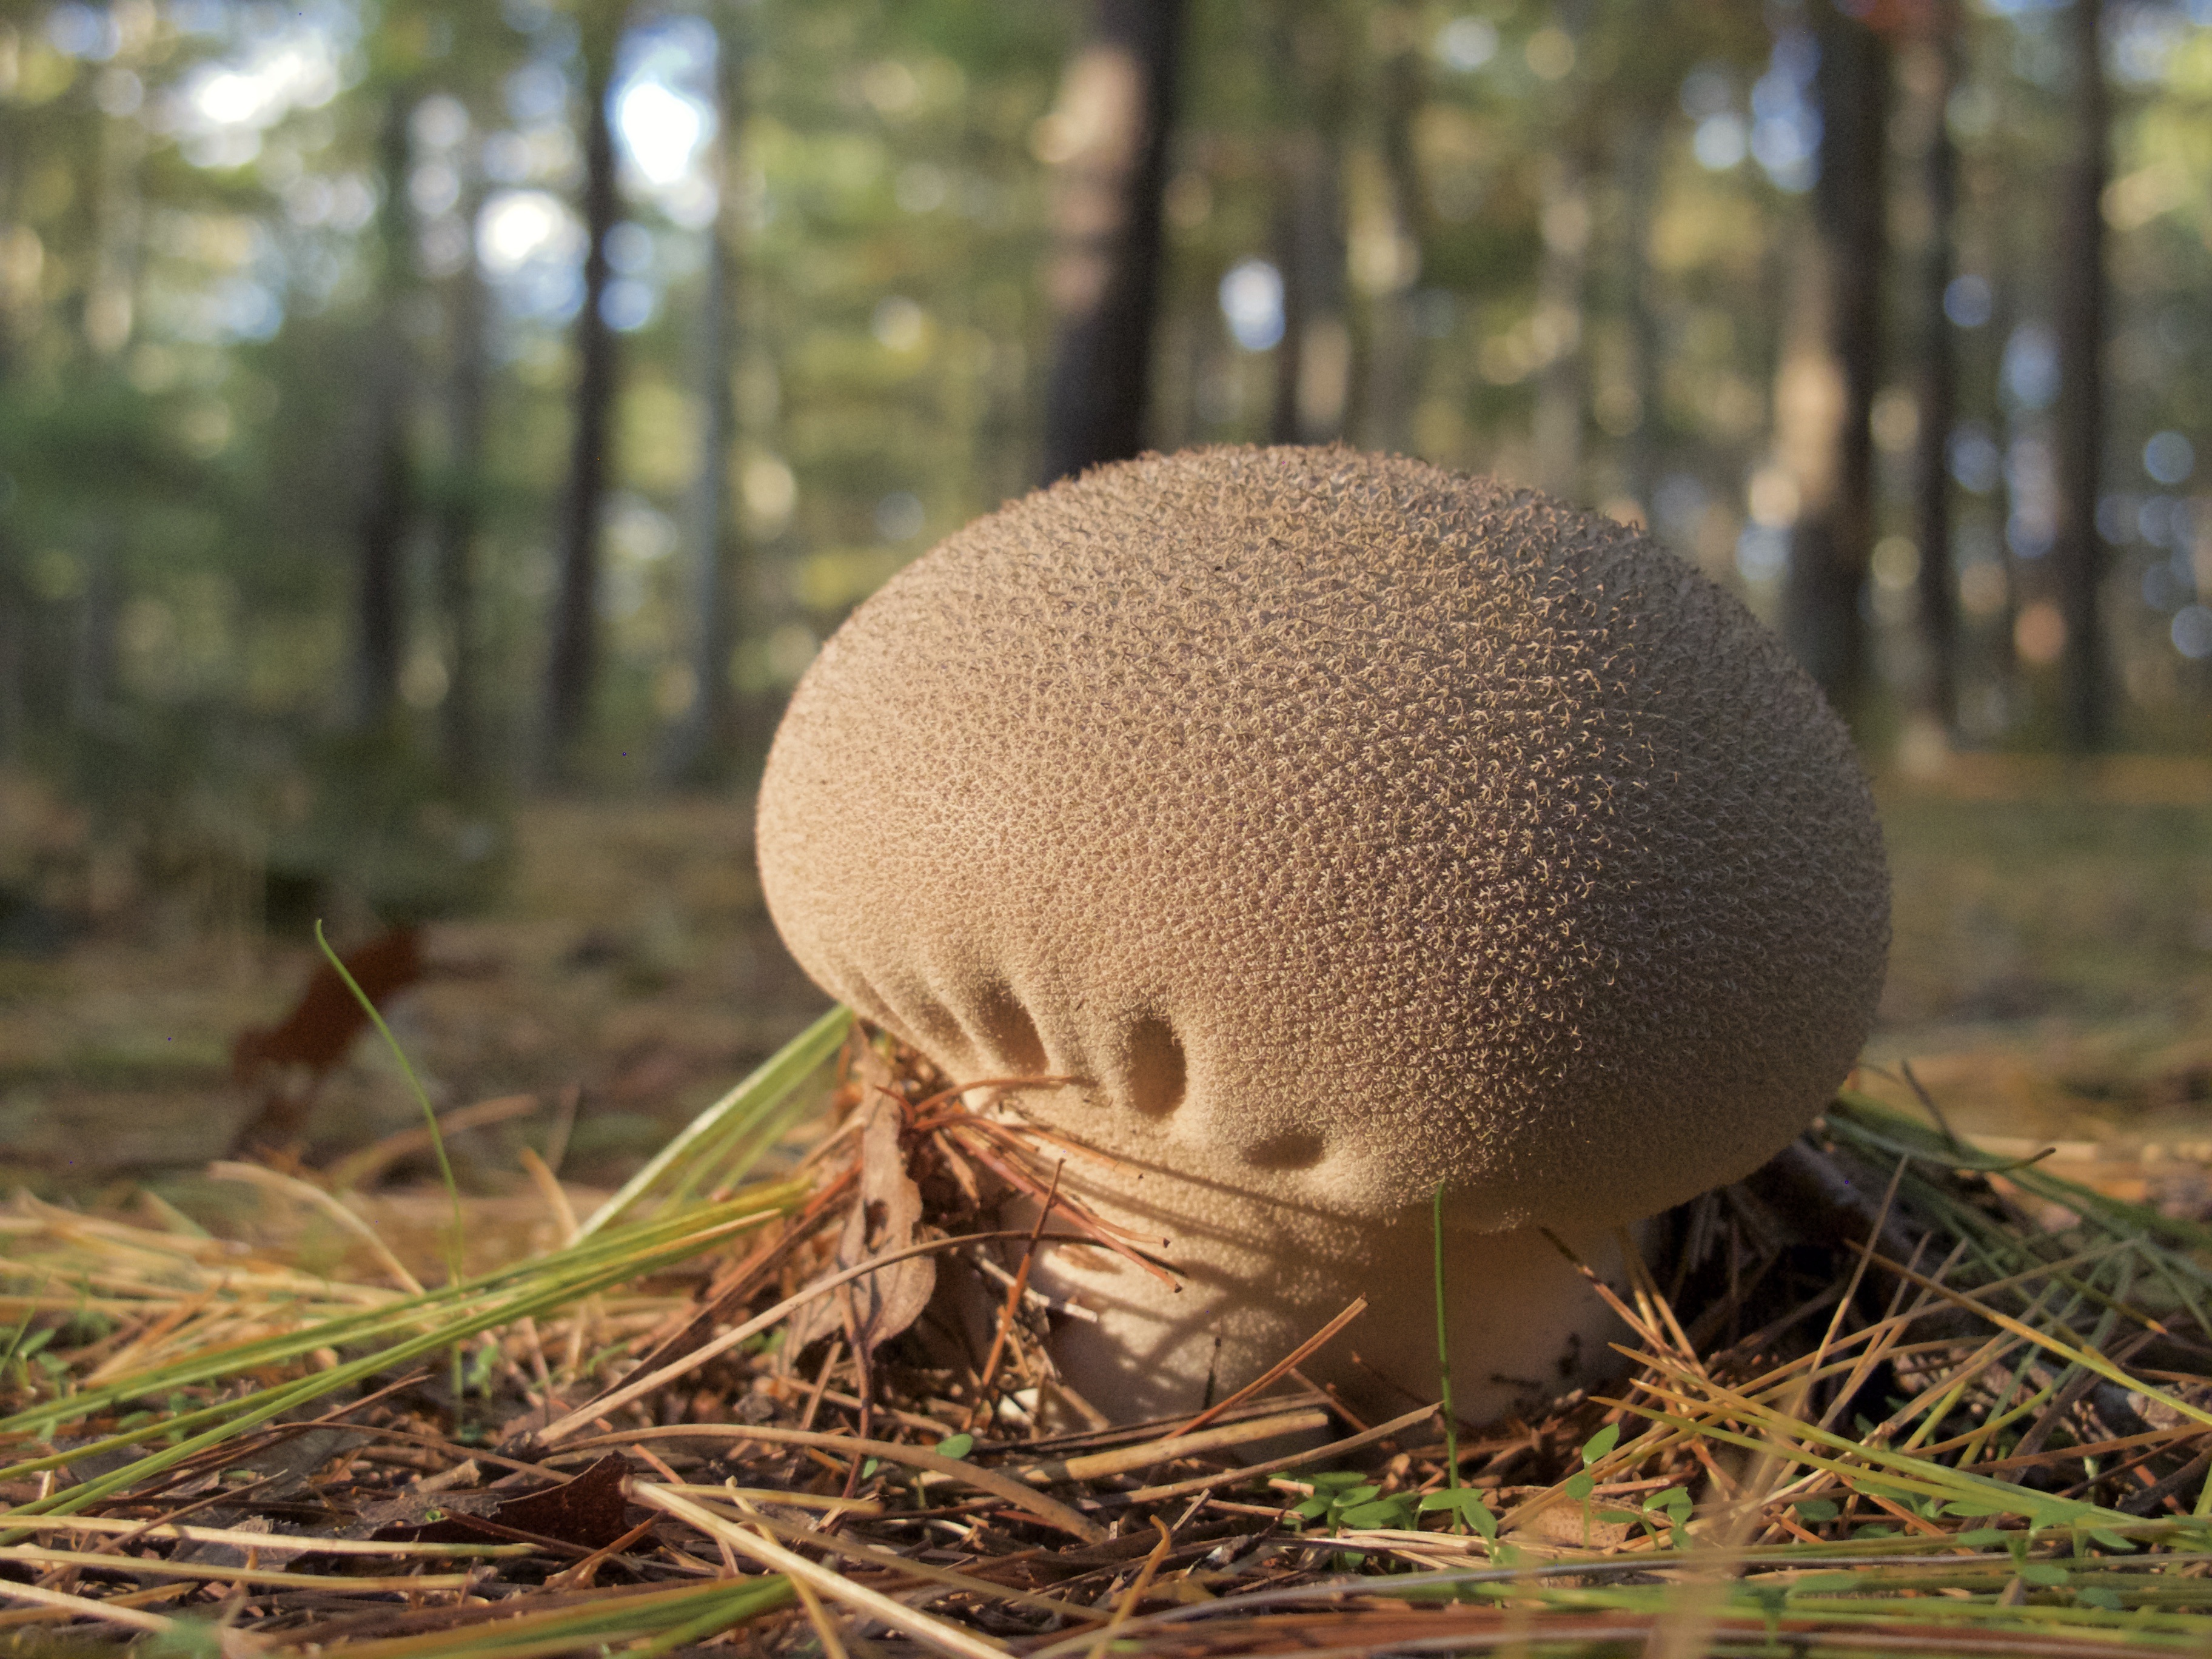
nature, forest, wood, wildlife, wild, vegetable, natural, autumn, fresh, brown, mushroom, season, fauna, fungus, fungi, vegetarian, raw, woodland, agaric, bolete, champignon, agaricus, nobody, oyster mushroom, edible mushroom, medicinal mushroom, agaricomycetes, agaricaceae, champignon mushroom, penny bun, pleurotus eryngii